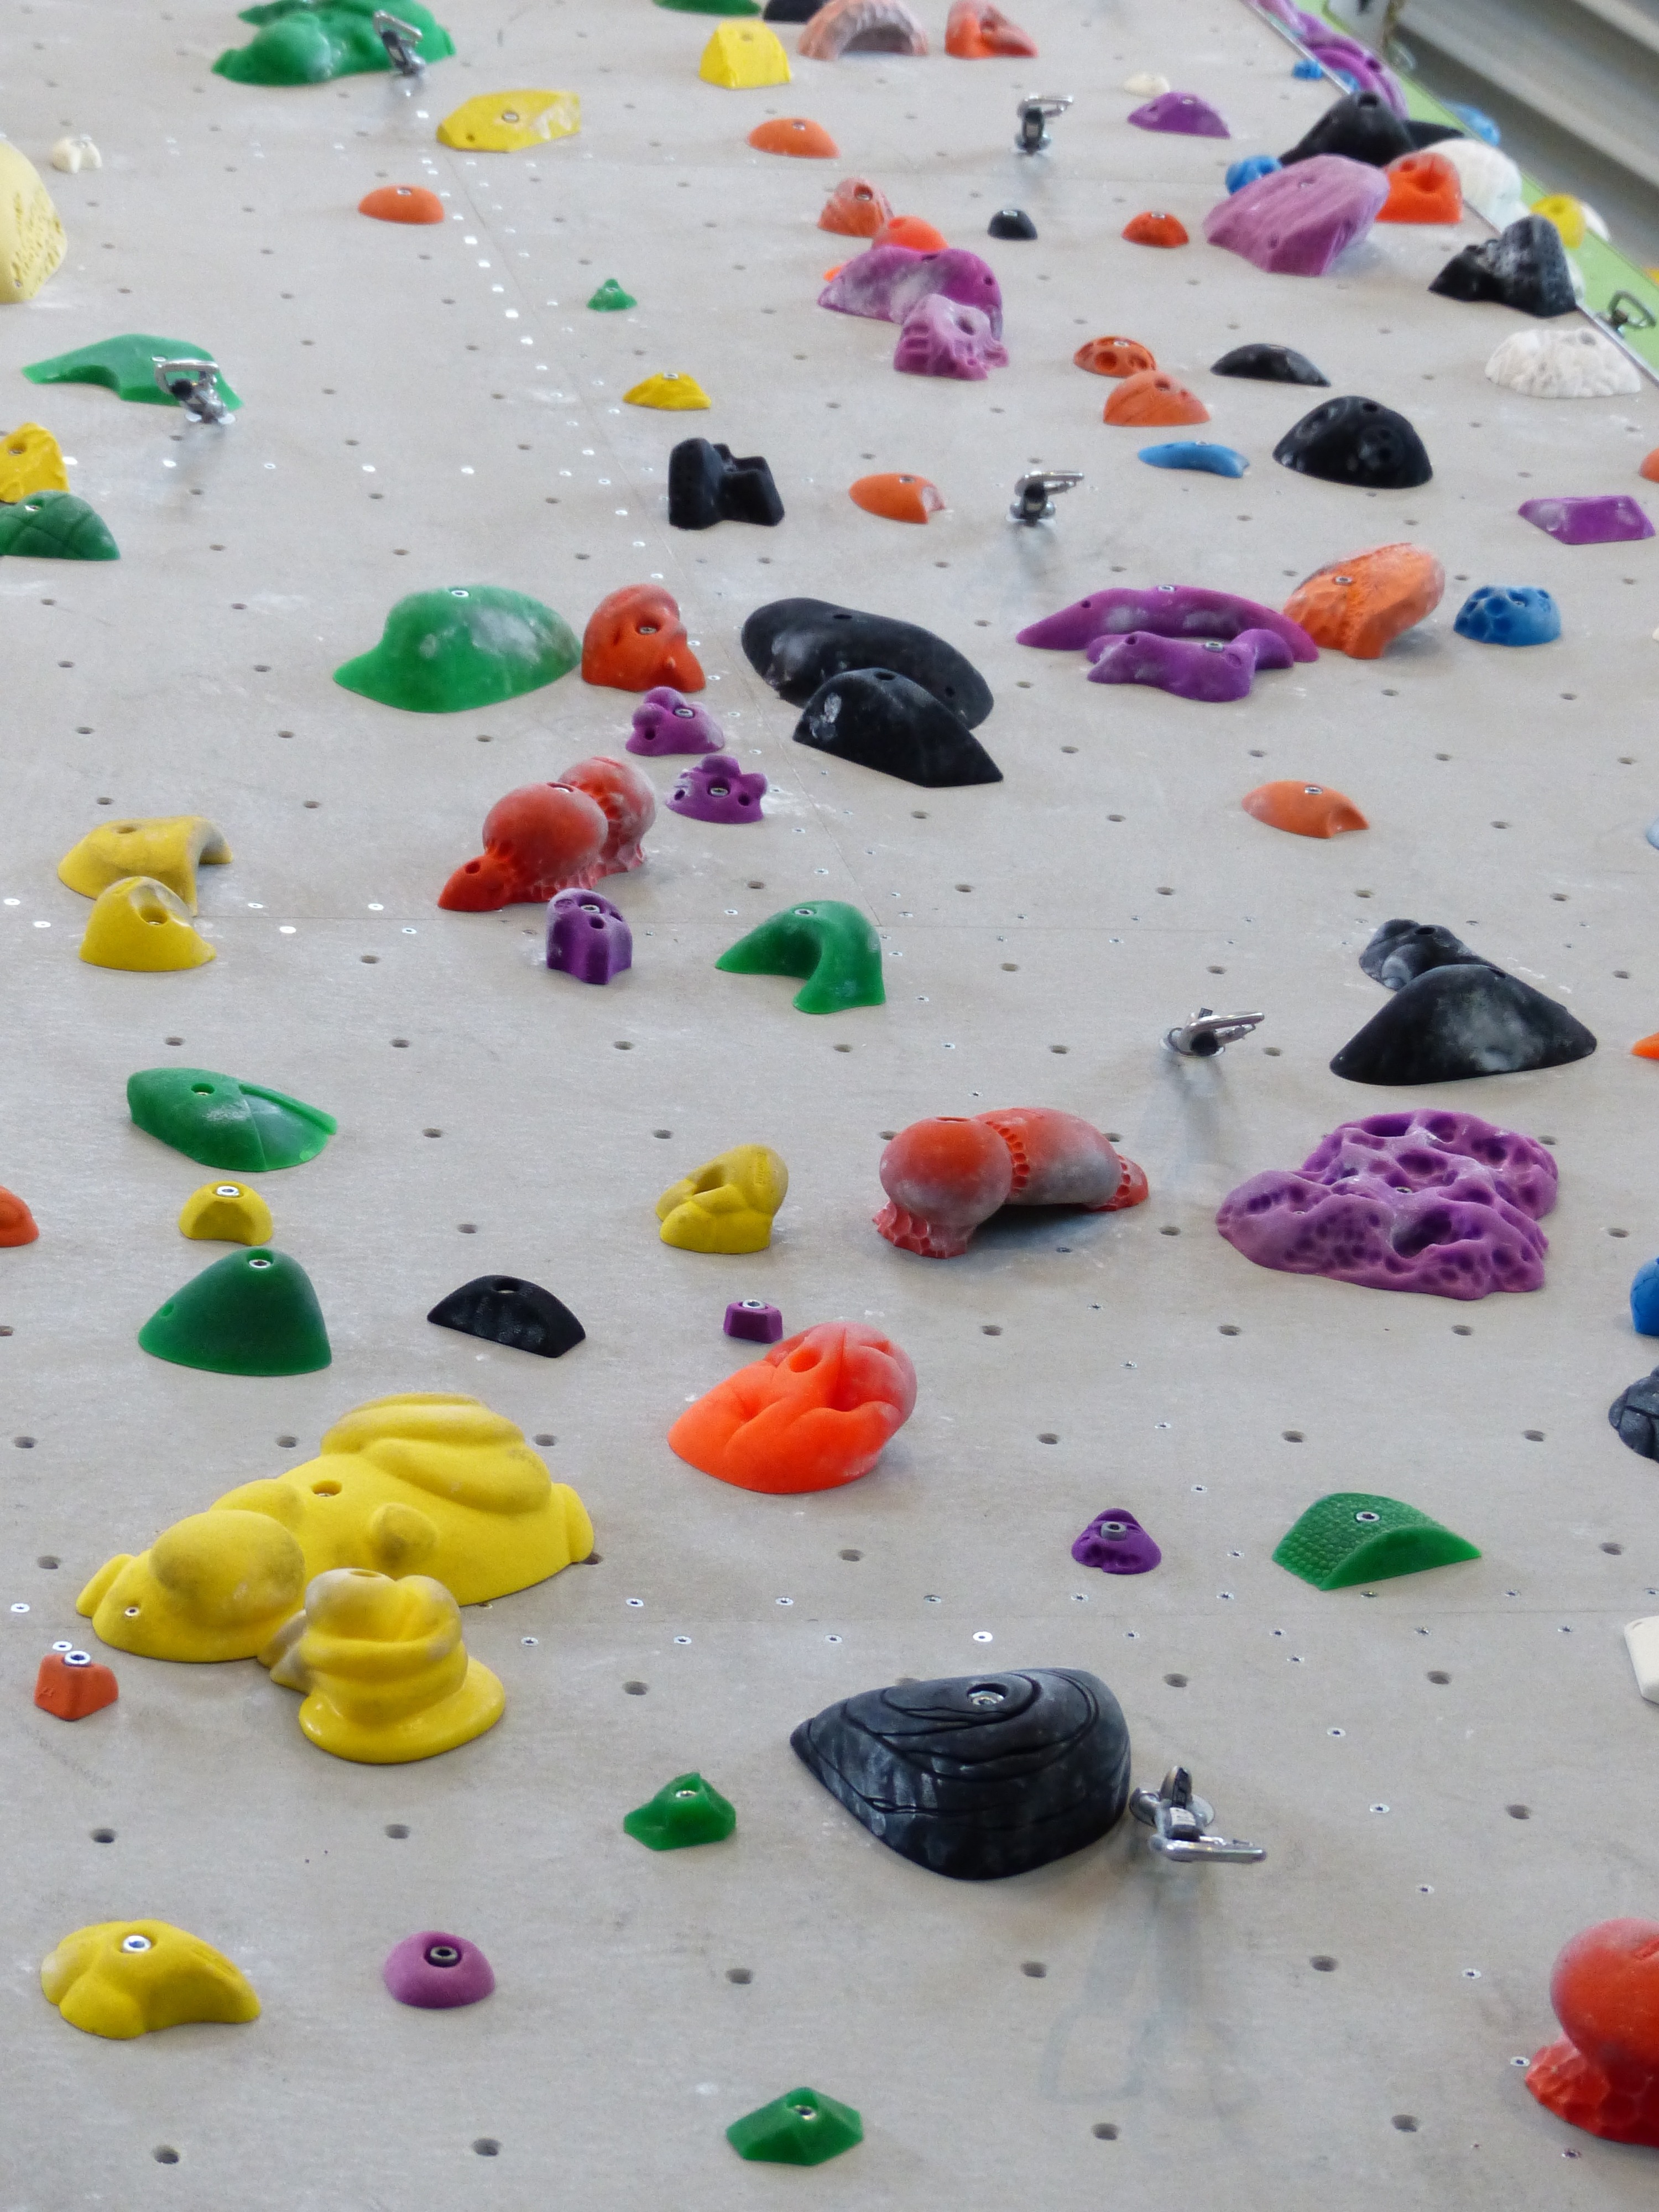
play, leaf, flower, petal, food, high, color, climber, steep, colorful, material, climb, art, artifice, climbing wall, climbing hall, climbing holds, climbing routes, artificial climbing wall, child art